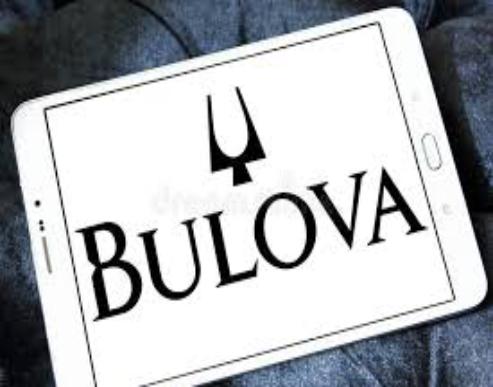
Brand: Bulova
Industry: Clothes